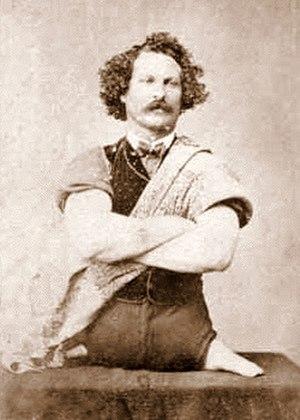
La tératologie est la science des anomalies de l'organisation anatomique, congénitale et héréditaire, des êtres vivants. La discipline a longtemps été assimilée à l'étude des « monstres » humains et animaux, c'est-à-dire des anomalies les plus spectaculaires, mais elle concerne tout écart anatomique significatif présenté par un individu par rapport au type spécifique, au-delà des variations individuelles qui différencient normalement un sujet d'un autre dans la même espèce. Source d'intérêt et d'études dès l'Antiquité, la tératologie se constitue en tant que discipline scientifique au milieu du XVIIIᵉ siècle et c'est Étienne Geoffroy Saint-Hilaire et son fils Isidore qui lui confèrent, au siècle suivant, une méthode et une nomenclature. Associant les observations et les recherches des médecins et des vétérinaires la tératologie participe alors aux progrès de l'embryologie jusqu'à devenir progressivement un chapitre de la pathologie de l'embryon.